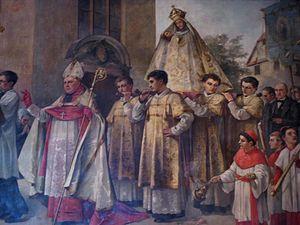
La basilique Notre-Dame de Marienthal est une basilique catholique située à Haguenau dans le département du Bas-Rhin en Alsace, est le plus ancien sanctuaire marial en Alsace.
Ce tableau présente la liste de tous les monuments historiques de Haguenau, classés ou inscrits.